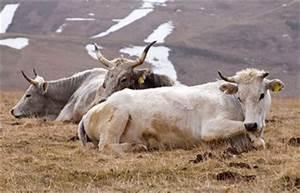
cow